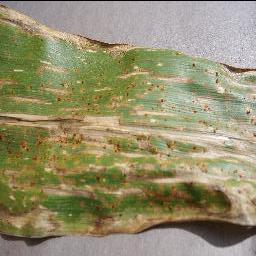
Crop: corn
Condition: (maize)_cercospora_spot_gray_spot